The New Girlfriend (film)

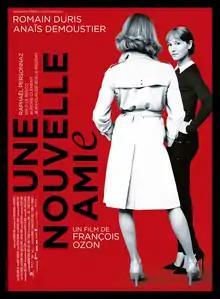
Theatrical release poster

The New Girlfriend is a 2014 French erotic drama film written and directed by François Ozon, based on the short story of the same name by Ruth Rendell. It had its world premiere at the Toronto International Film Festival on 6 September 2014.